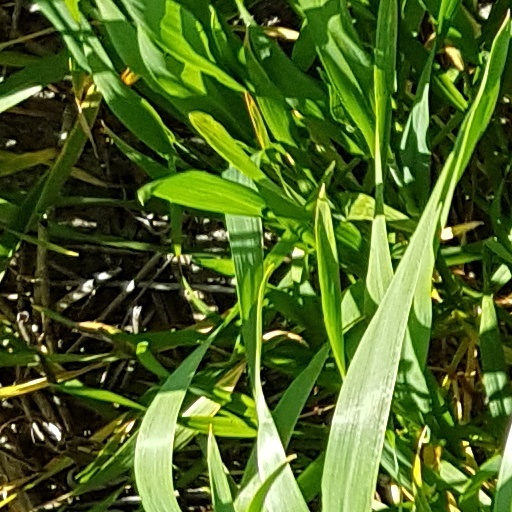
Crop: wheat